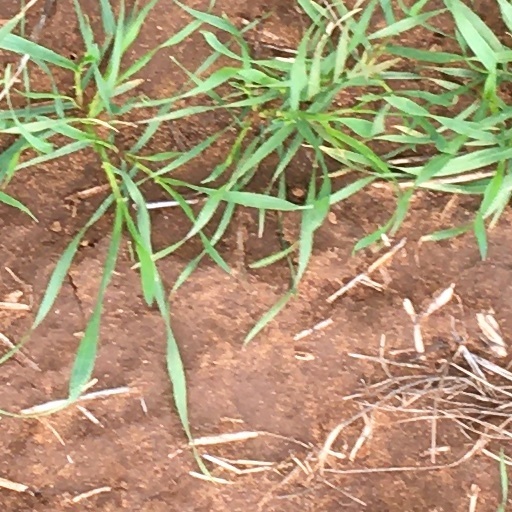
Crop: wheat